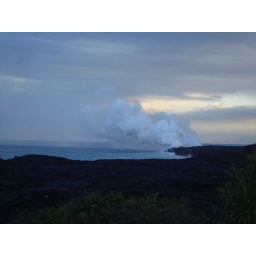
Notice the boat passing by the cloud of hydrochloric acid raining glass